Stephan A. Foley House

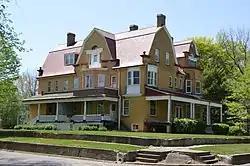
View from east

The Stephan A. Foley House is a historic house located at 427 Tremont St. in Lincoln, Illinois. The house was built in 1898 for Stephan A. Foley, a county judge and prominent local philanthropist. Architect W. A. Otis likely designed the house, a Queen Anne home with Colonial Revival details. The house's irregular shape and its porches and bays are typical of Queen Anne buildings. Colonial Revival elements of the house include its gambrel roofs, Palladian windows, swans neck pediments, and quoins on the corners.